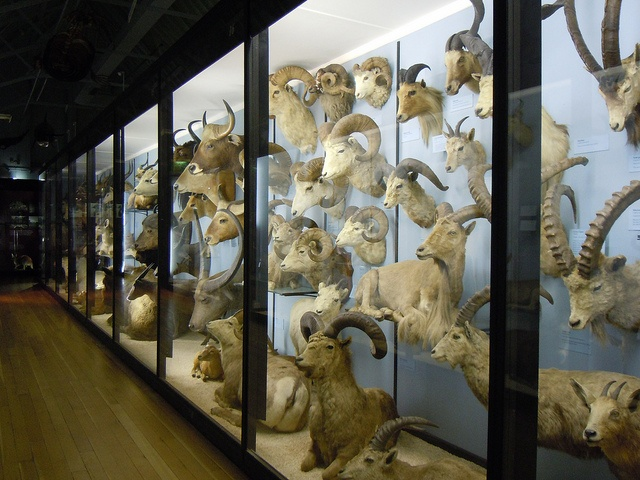
a display of rams in a display case
A large glass case filled with rams and ram heads.
A display case of numerous styles of mounted rams.
A lot of sheep heads on display at a museum.
A wall is covered with animal heads and behind glass.